Mike Weber

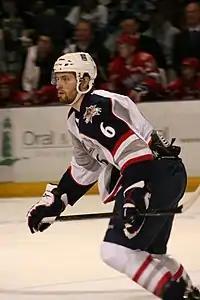

On August 25, 2016, unable to secure an NHL contract, Weber agreed to a professional try out contract with the St. Louis Blues. He was released from his PTO on October 7. He went on to sign a two-way professional try-out contract with the Iowa Wild on October 20, 2016. In adding veteran leadership, Weber quickly established himself as team captain and on February 28, 2017, he was signed to a two-way contract with NHL affiliate, the Minnesota Wild, for the remainder of the season.